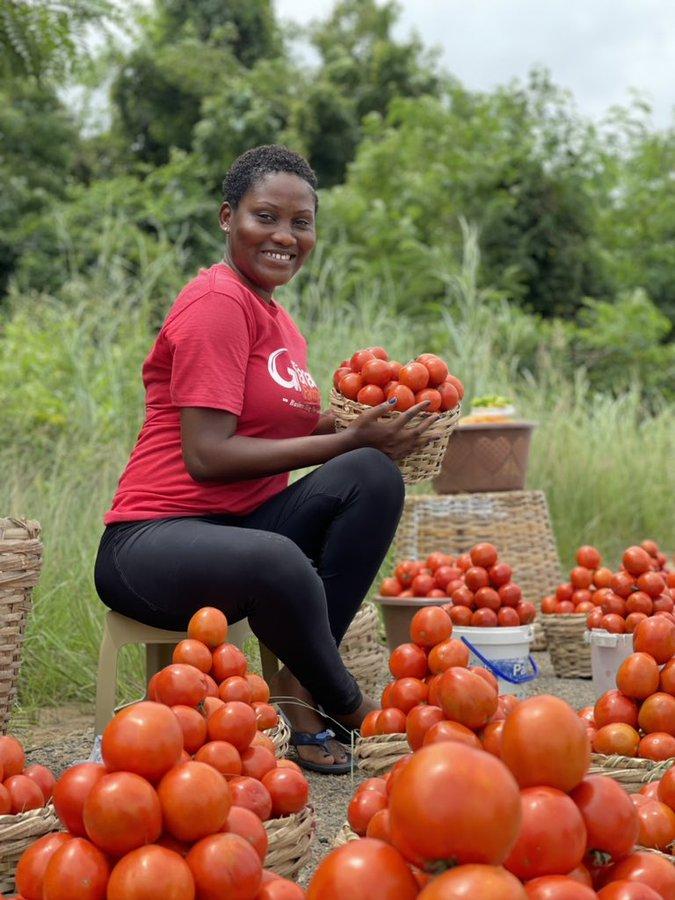
Mfanyabiashara wa jinsia ya kike ambae amepanga bidhaa zake za nyanya tayari kwa kuuzwa zikiwa zimewekwa katika makundi tofautitofauti na viroba tofautitofauti. Hii huonyesha namna gani wakinamama wamekuwa wakichangamkia sekta ya kilimo kama sehemu ya kuinua vipato vyao vya uchumi na kuisaidia familia.